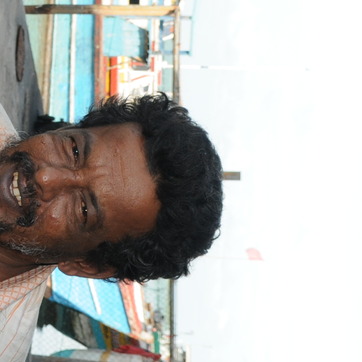
Material: hair